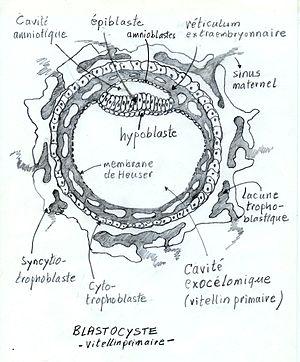
Description: Blastocyste et sac vitellin primaire. Coupe d'un blastocyste montrant la cavité amniotique, l'épiblaste, le réticulum extraembryonnaire, les sinus maternels, les lacunes trophoblastique, la cavité exocélomique, le syncitiotrophoblaste, le cytophotoblaste. Source: Dessin original. Auteur: Michel Hamels. Cette image est: librement diffusable à titre commercial ou non librement modifiable et l'image modifiée est elle-même librement modifiable et diffusable à titre commercial ou non. Michel Hamels 28 mars 2006 à 21:16 (CEST)
L'embryogenèse humaine désigne le processus de développement de l'embryon humain depuis la fécondation jusqu'à la quatrième semaine de développement. Ensuite de la quatrième à la dixième semaine de développement on parle de l'organogénèse.